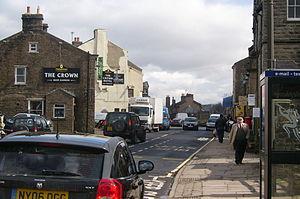
Hawes est une petite ville et une paroisse civile du Yorkshire du Nord, en Angleterre. Elle est située dans le Wensleydale, la vallée de la rivière Ure, à 50 km à l'ouest de la ville de Northallerton, siège du comté. Administrativement, elle dépend du district du Richmondshire. Au moment du recensement de 2011, elle comptait 1 137 habitants.